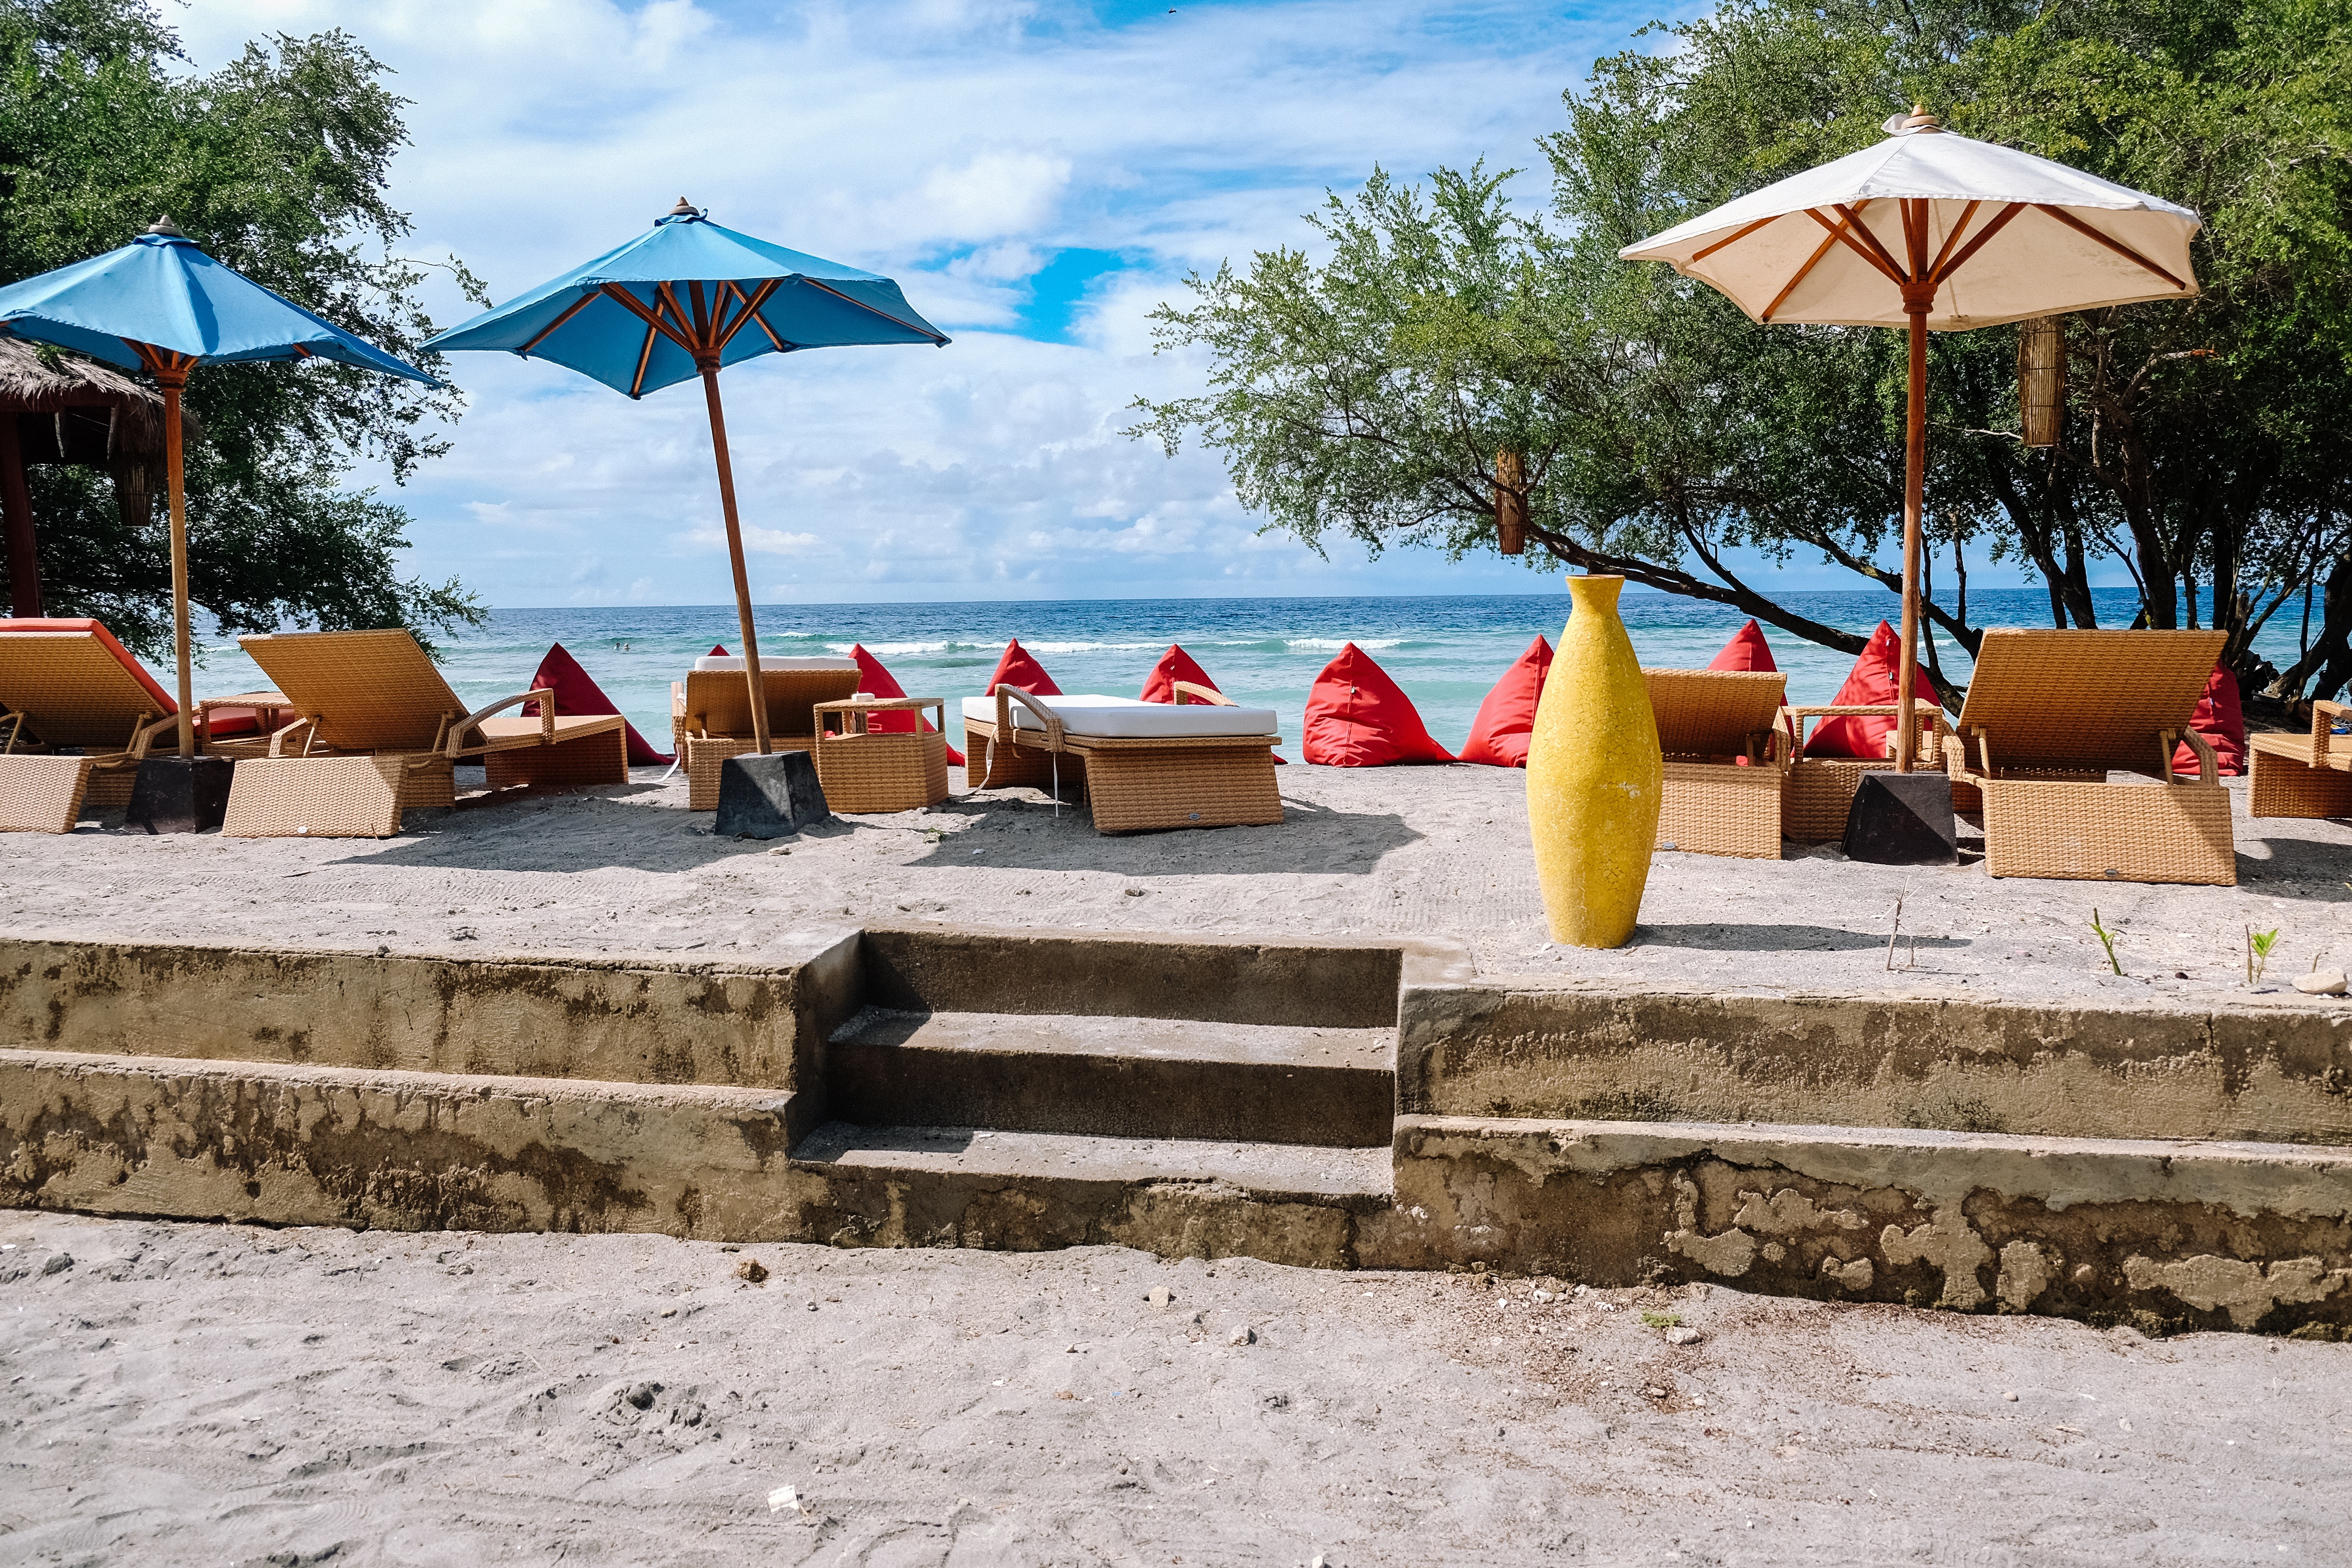
beach, sea, vacation, village, swimming pool, leisure, resort